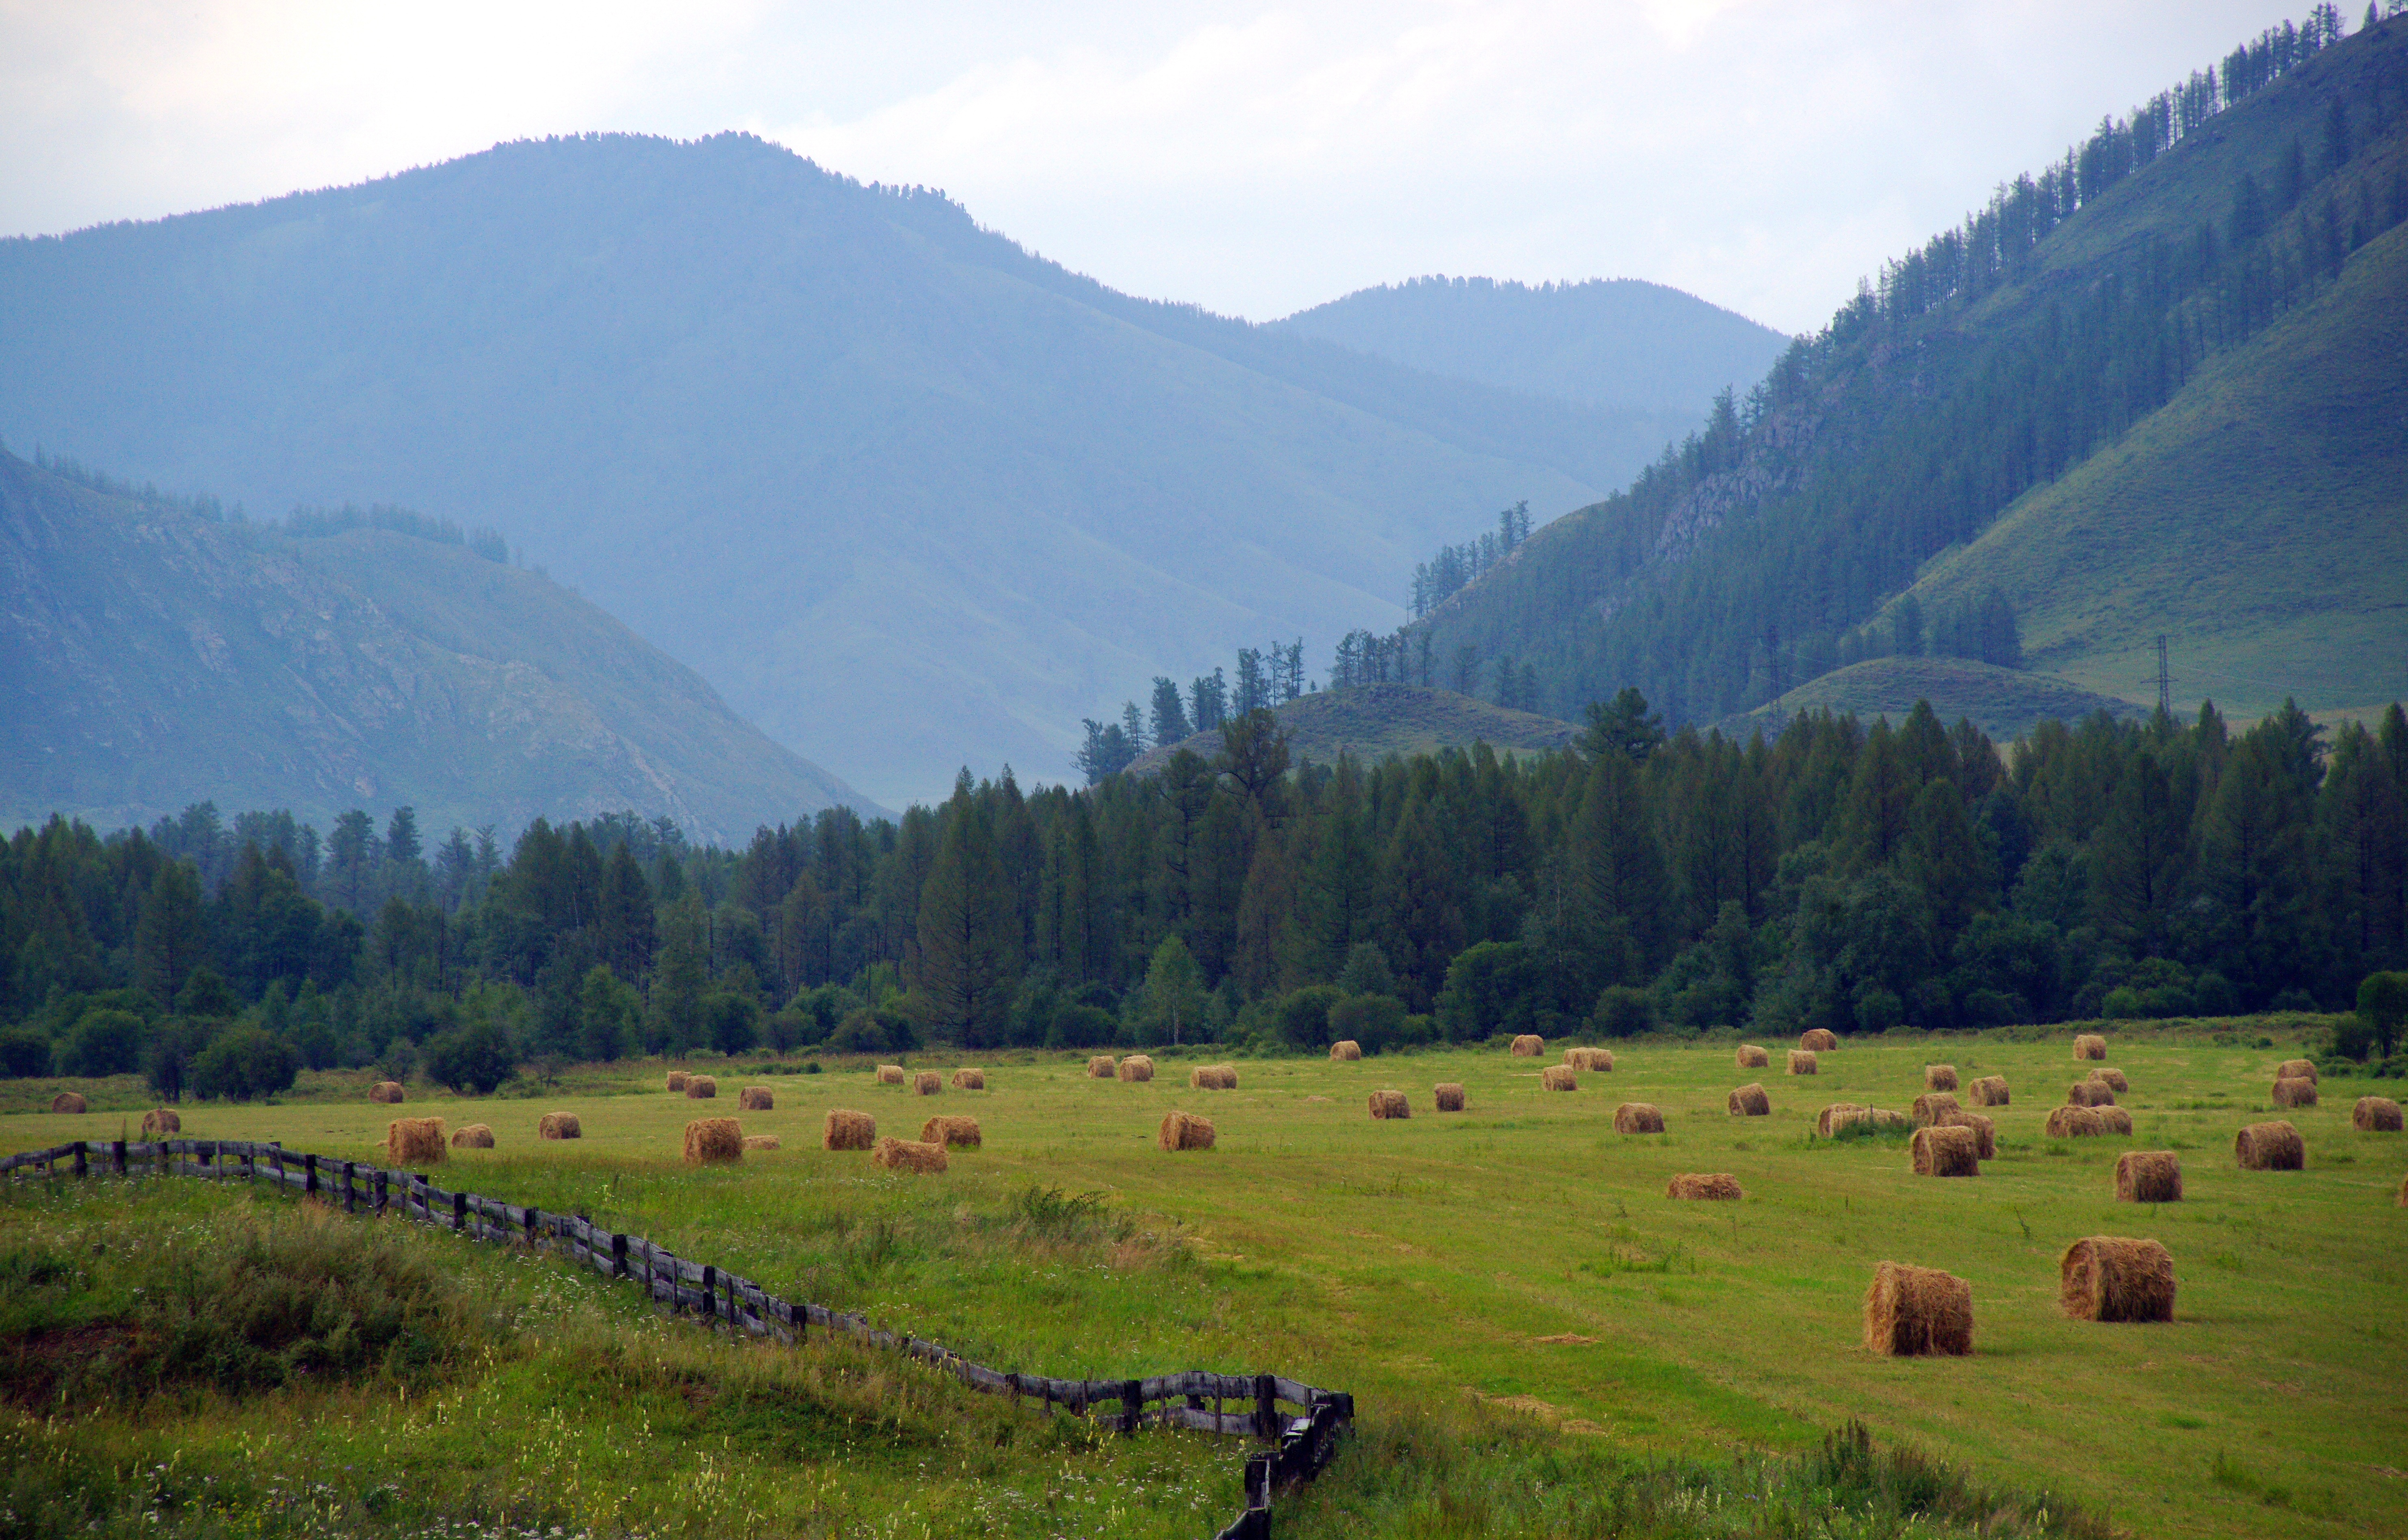
landscape, nature, forest, wilderness, mountain, sky, field, meadow, prairie, hill, valley, mountain range, summer, travel, green, pasture, grazing, highland, ridge, plain, trees, mountains, alps, grassland, plateau, day, fell, habitat, ecosystem, haystacks, siberia, mountain altai, rural area, landform, river bank, natural environment, geographical feature, mountainous landforms